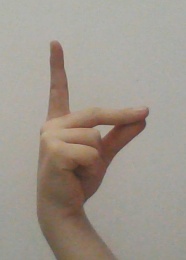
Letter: ta